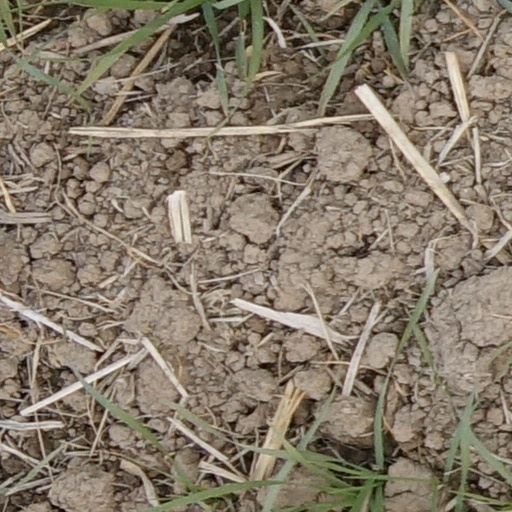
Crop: wheat